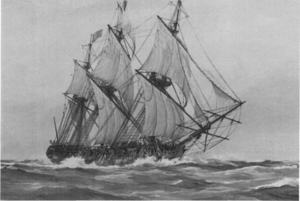
L'histoire de l'United States Navy, marine militaire des États-Unis, se divise en deux grandes périodes : l'Old Navy, une flotte relativement petite mais respectée qui a apporté un grand nombre d'innovations comme l'utilisation des cuirassés durant la guerre de Sécession, et la nouvelle marine, la New Navy, résultat d'un effort de modernisation commencé dans les années 1880 et qui aboutit à la constitution de la plus grande marine au monde dans les années 1920.